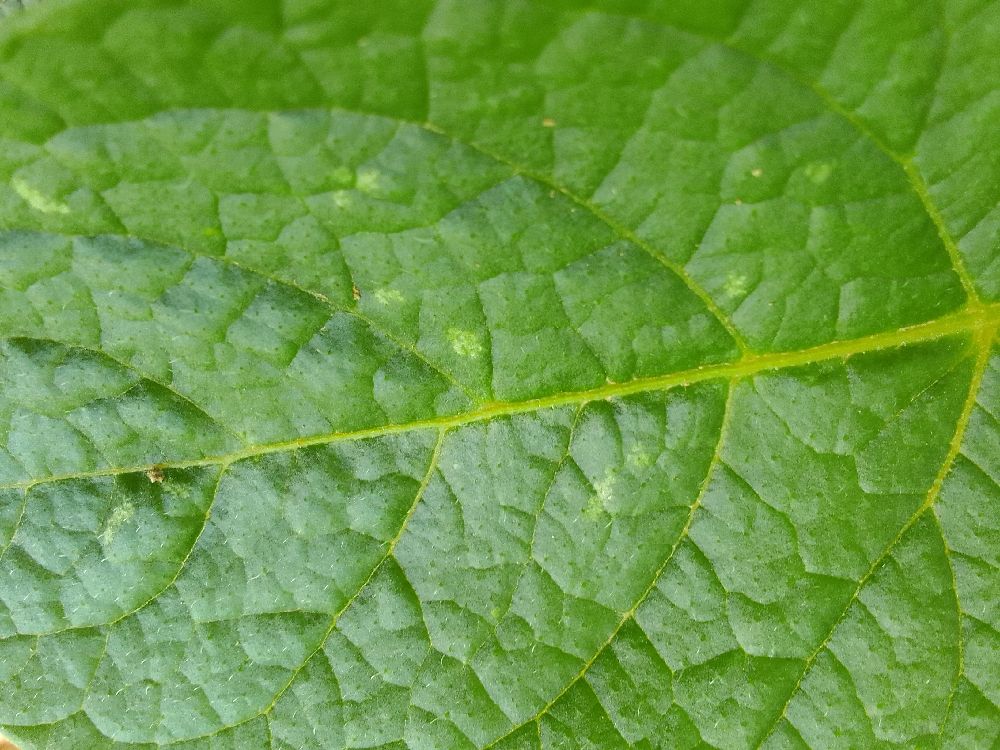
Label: Healthy